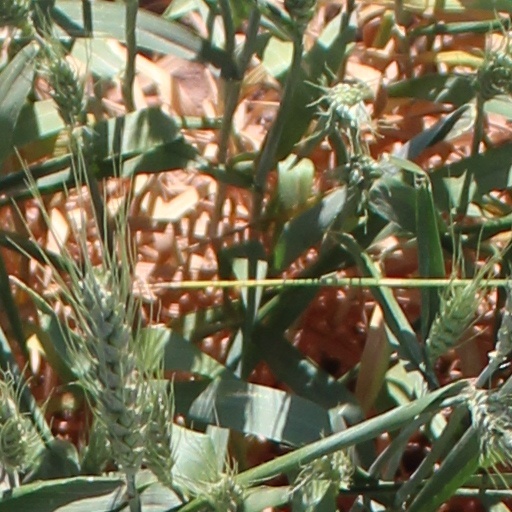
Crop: wheat